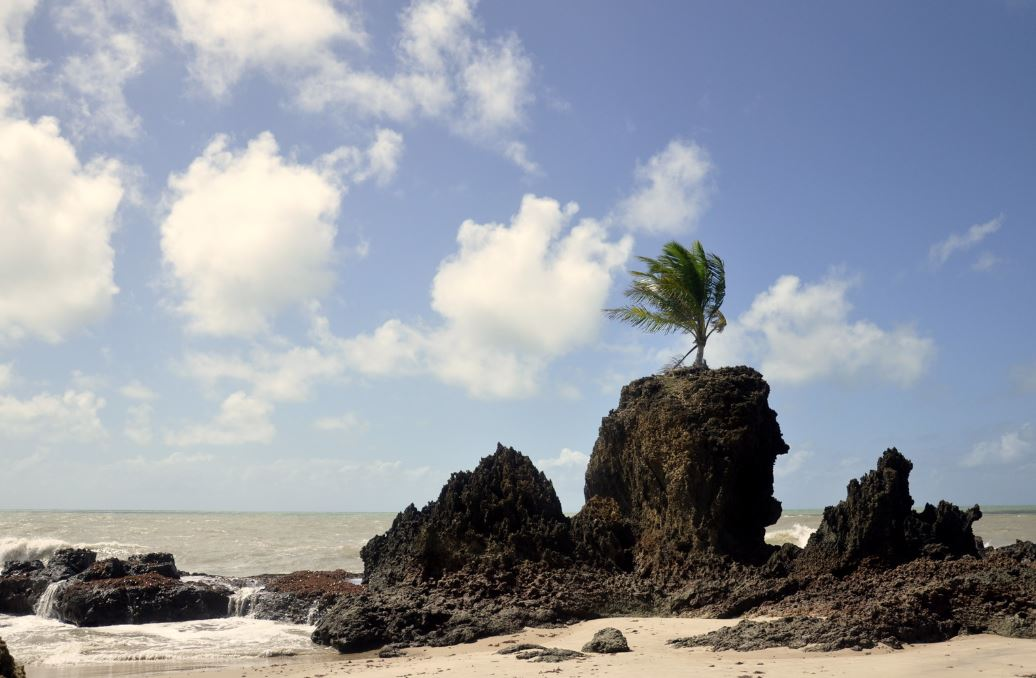
Fire: no
Smoke: no